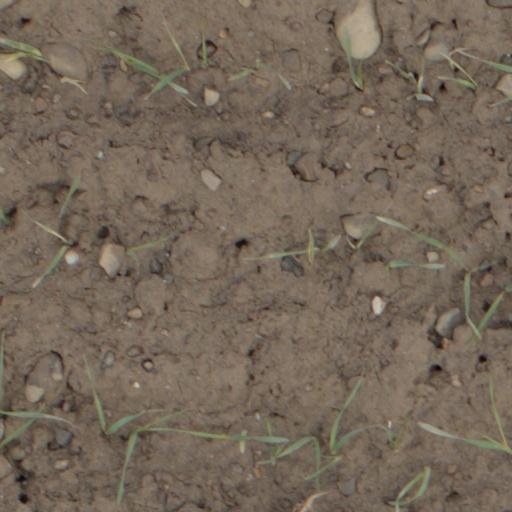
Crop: wheat